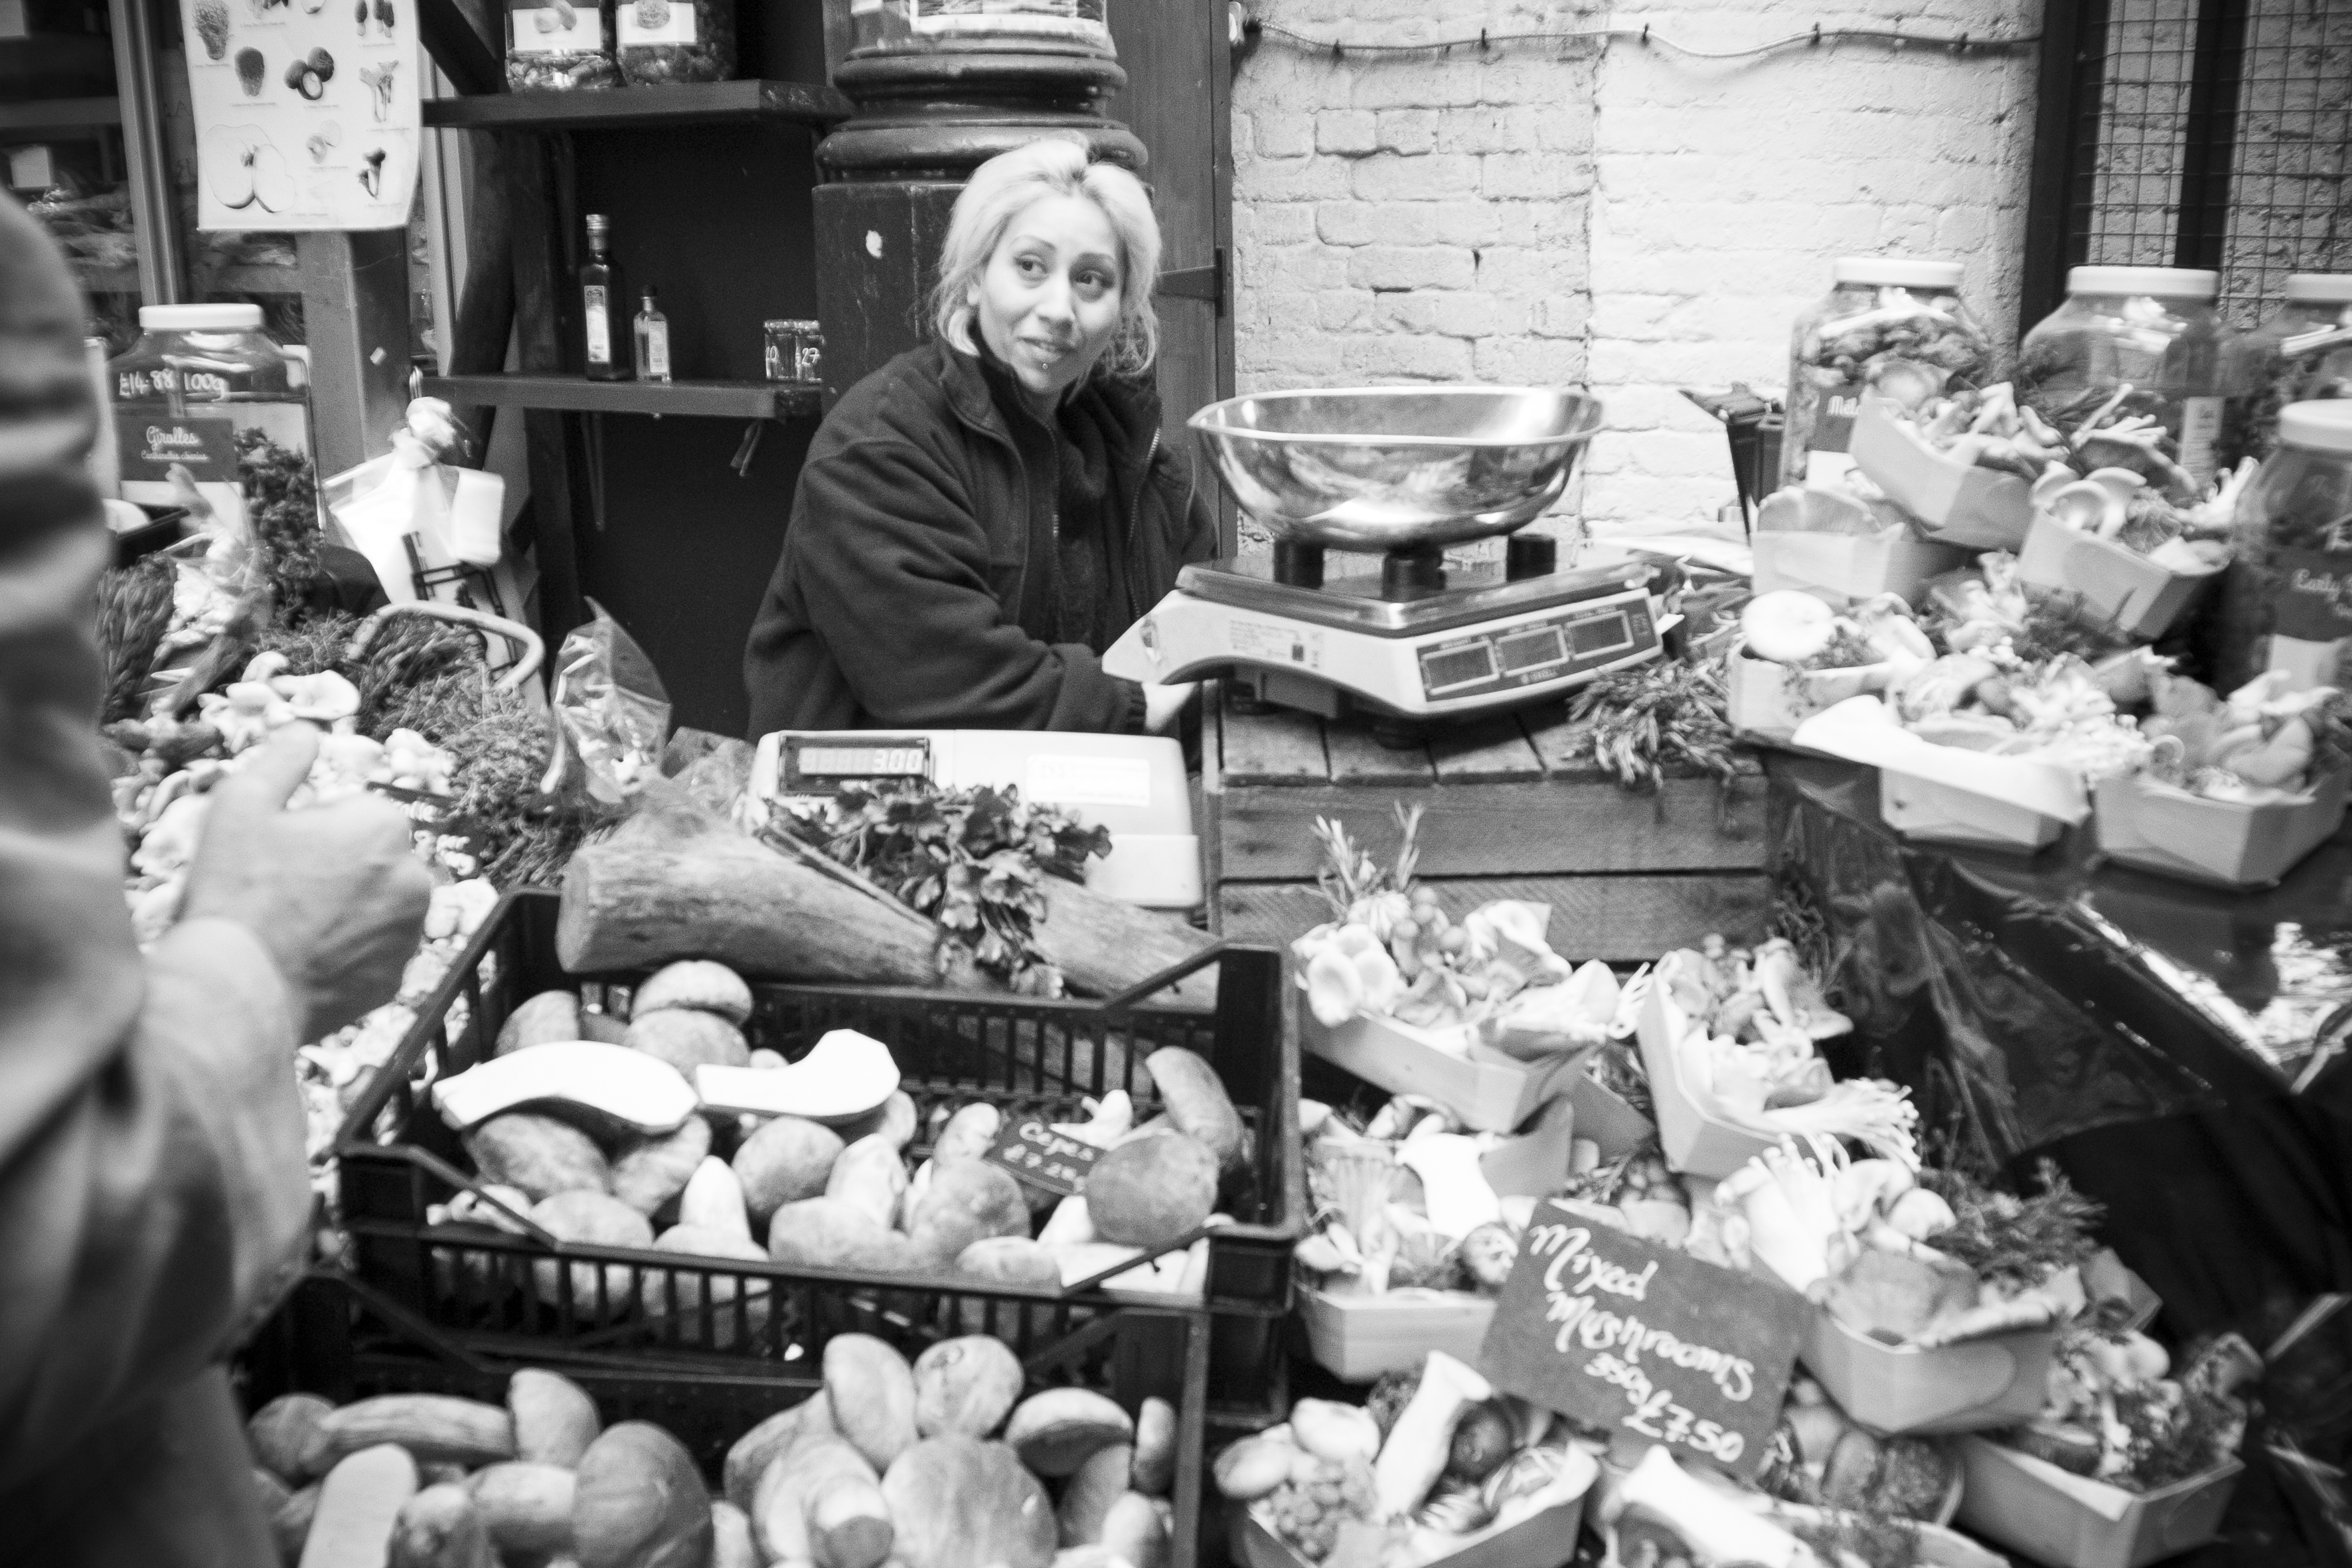
black and white, people, street, city, urban, crowd, travel, fujifilm, vendor, market, monochrome, public space, uk, england, bw, blackandwhite, blackwhite, london, ngc, noiretblanc, fuji, fujixt1, fujix, sense, monochrome photography, human settlement